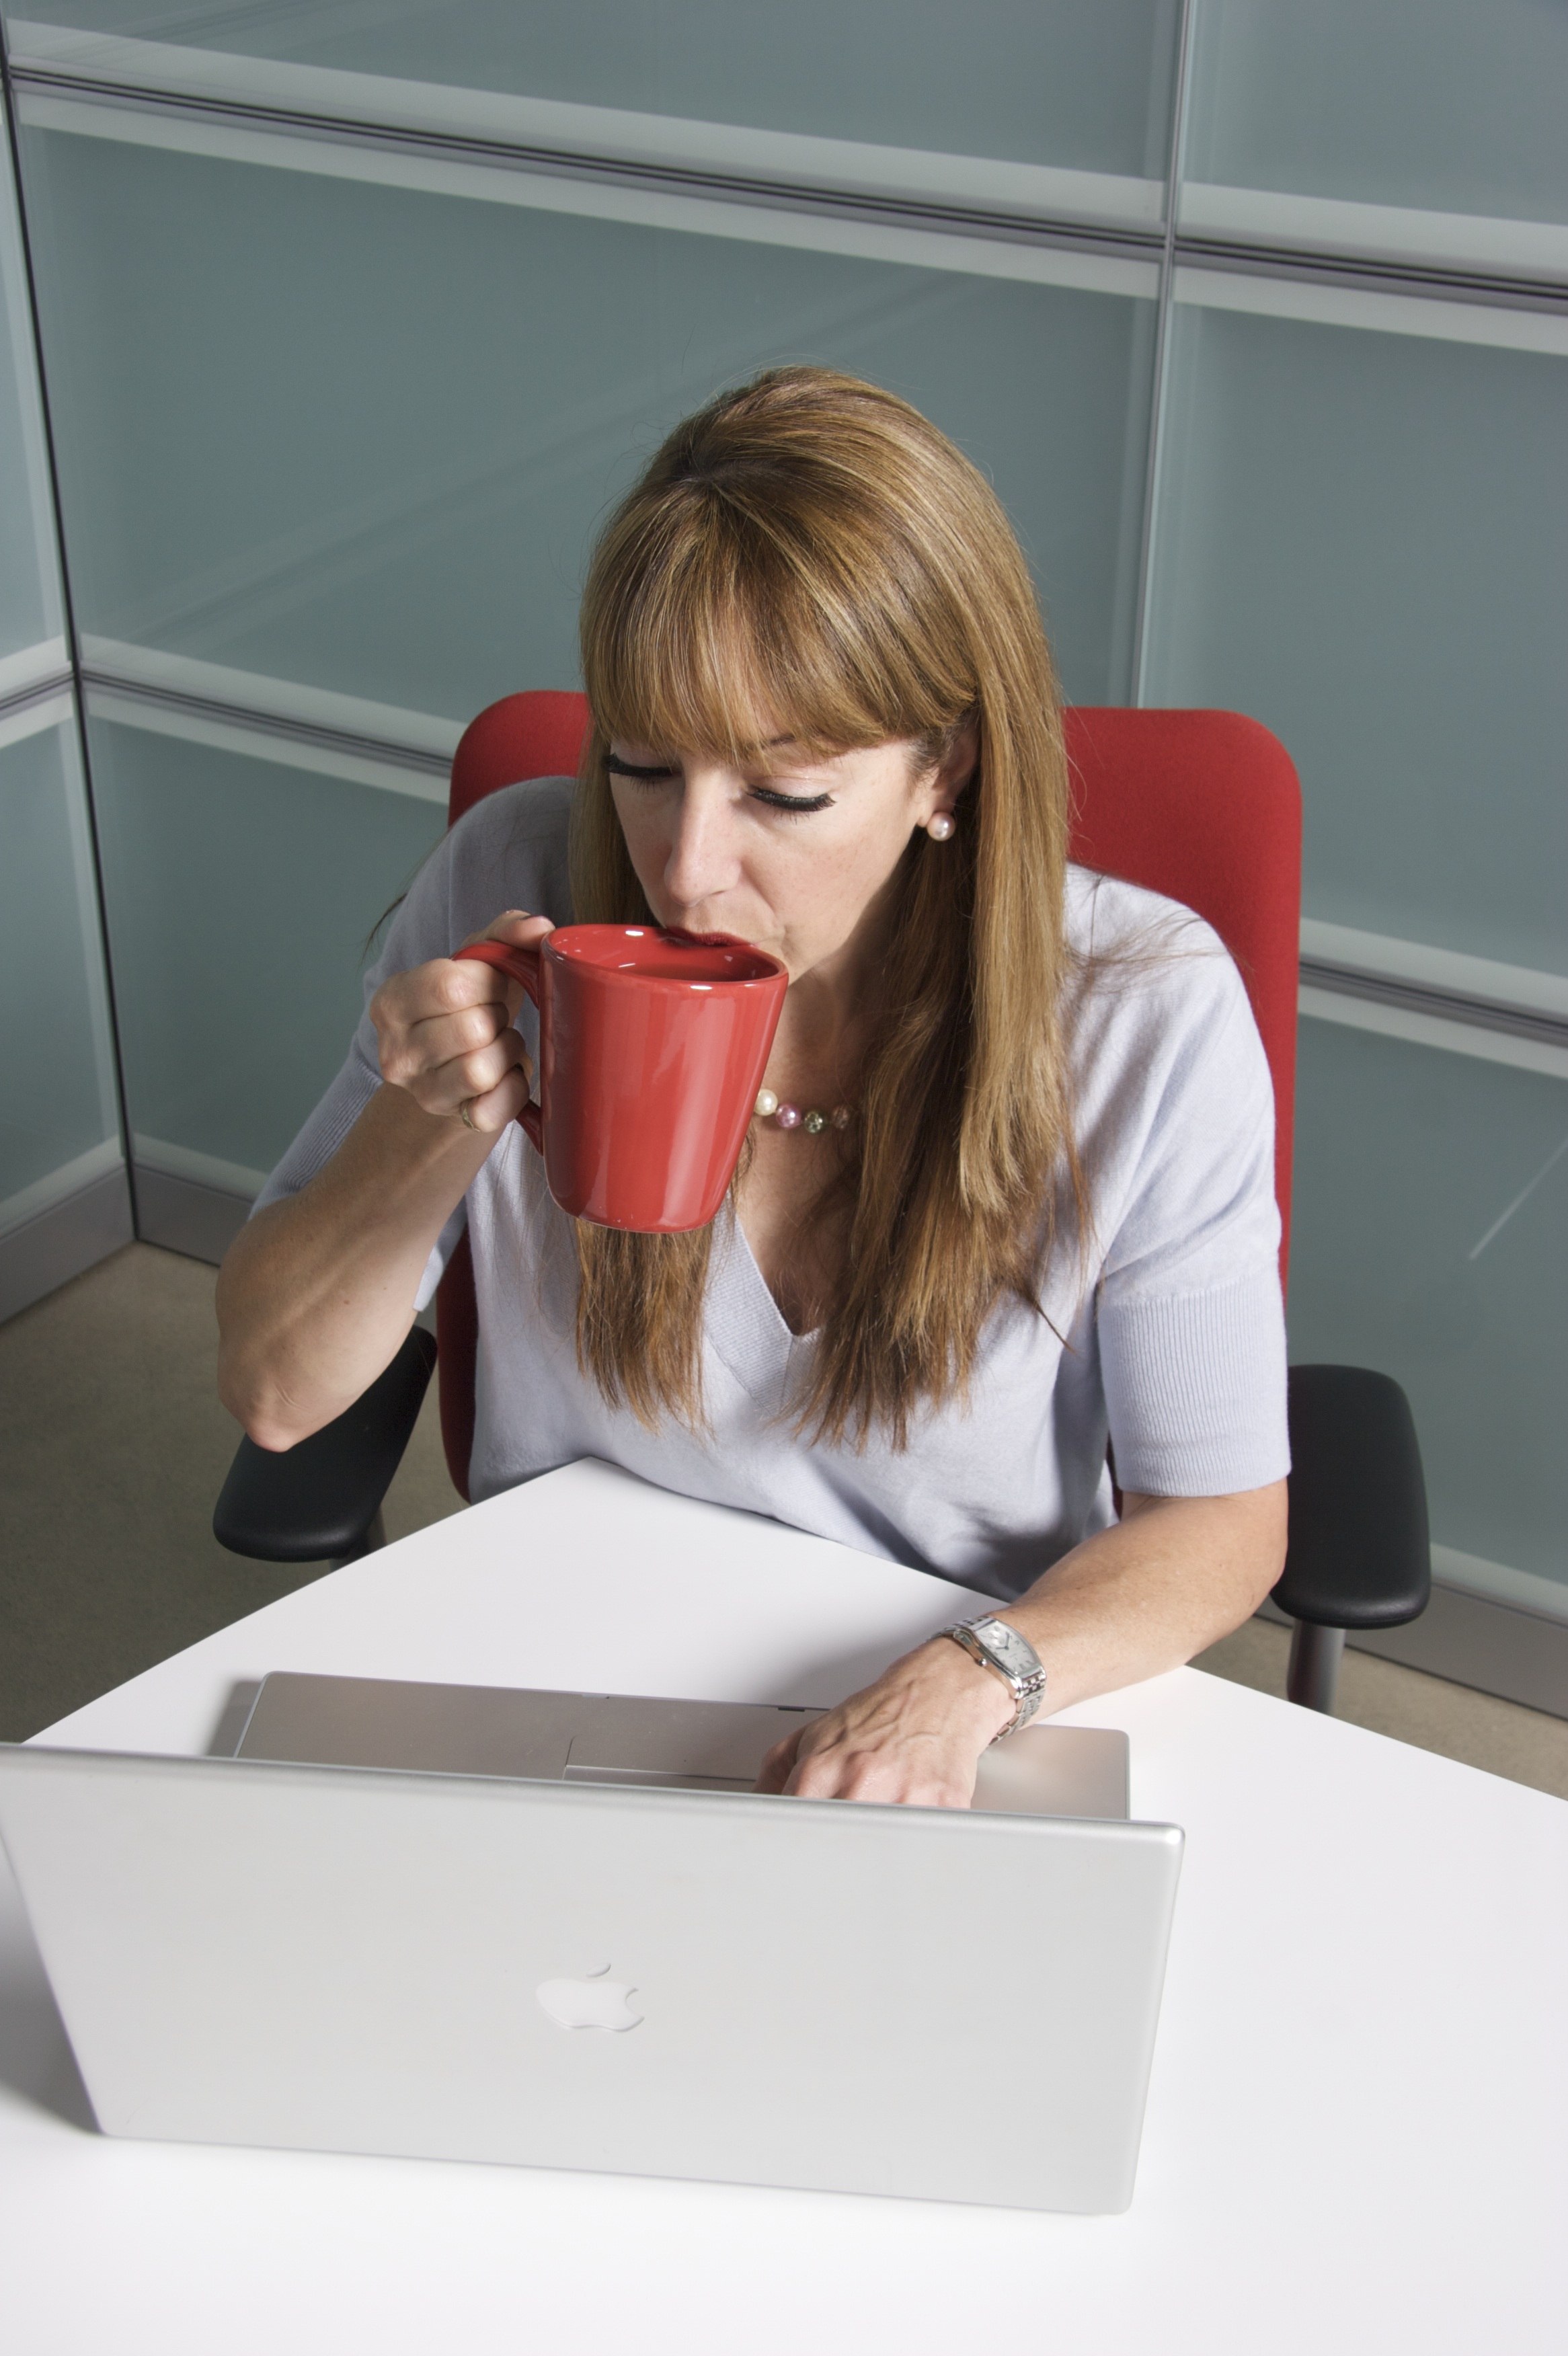
writing, person, coffee, portrait, sitting, office, business, women, dialogue, marketing, undertake, human positions, human action